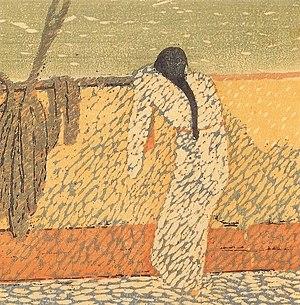
Kanae Yamamoto, né le 24 octobre 1882 et mort le 8 octobre 1946, est un artiste japonais connu pour ses gravures et peintures yō-ga de style occidental. Il est le créateur du mouvement sōsaku hanga où l'artiste assure entièrement seul la réalisation de ses œuvres, en opposition aux méthodes de travail collectif en usage au sein des ateliers traditionnels d’ukiyo-e et de shin hanga. Promoteur de l'éducation artistique des enfants, il est aussi à l'origine des mouvements d'arts folkloriques qui continuent à avoir de l'influence au Japon.